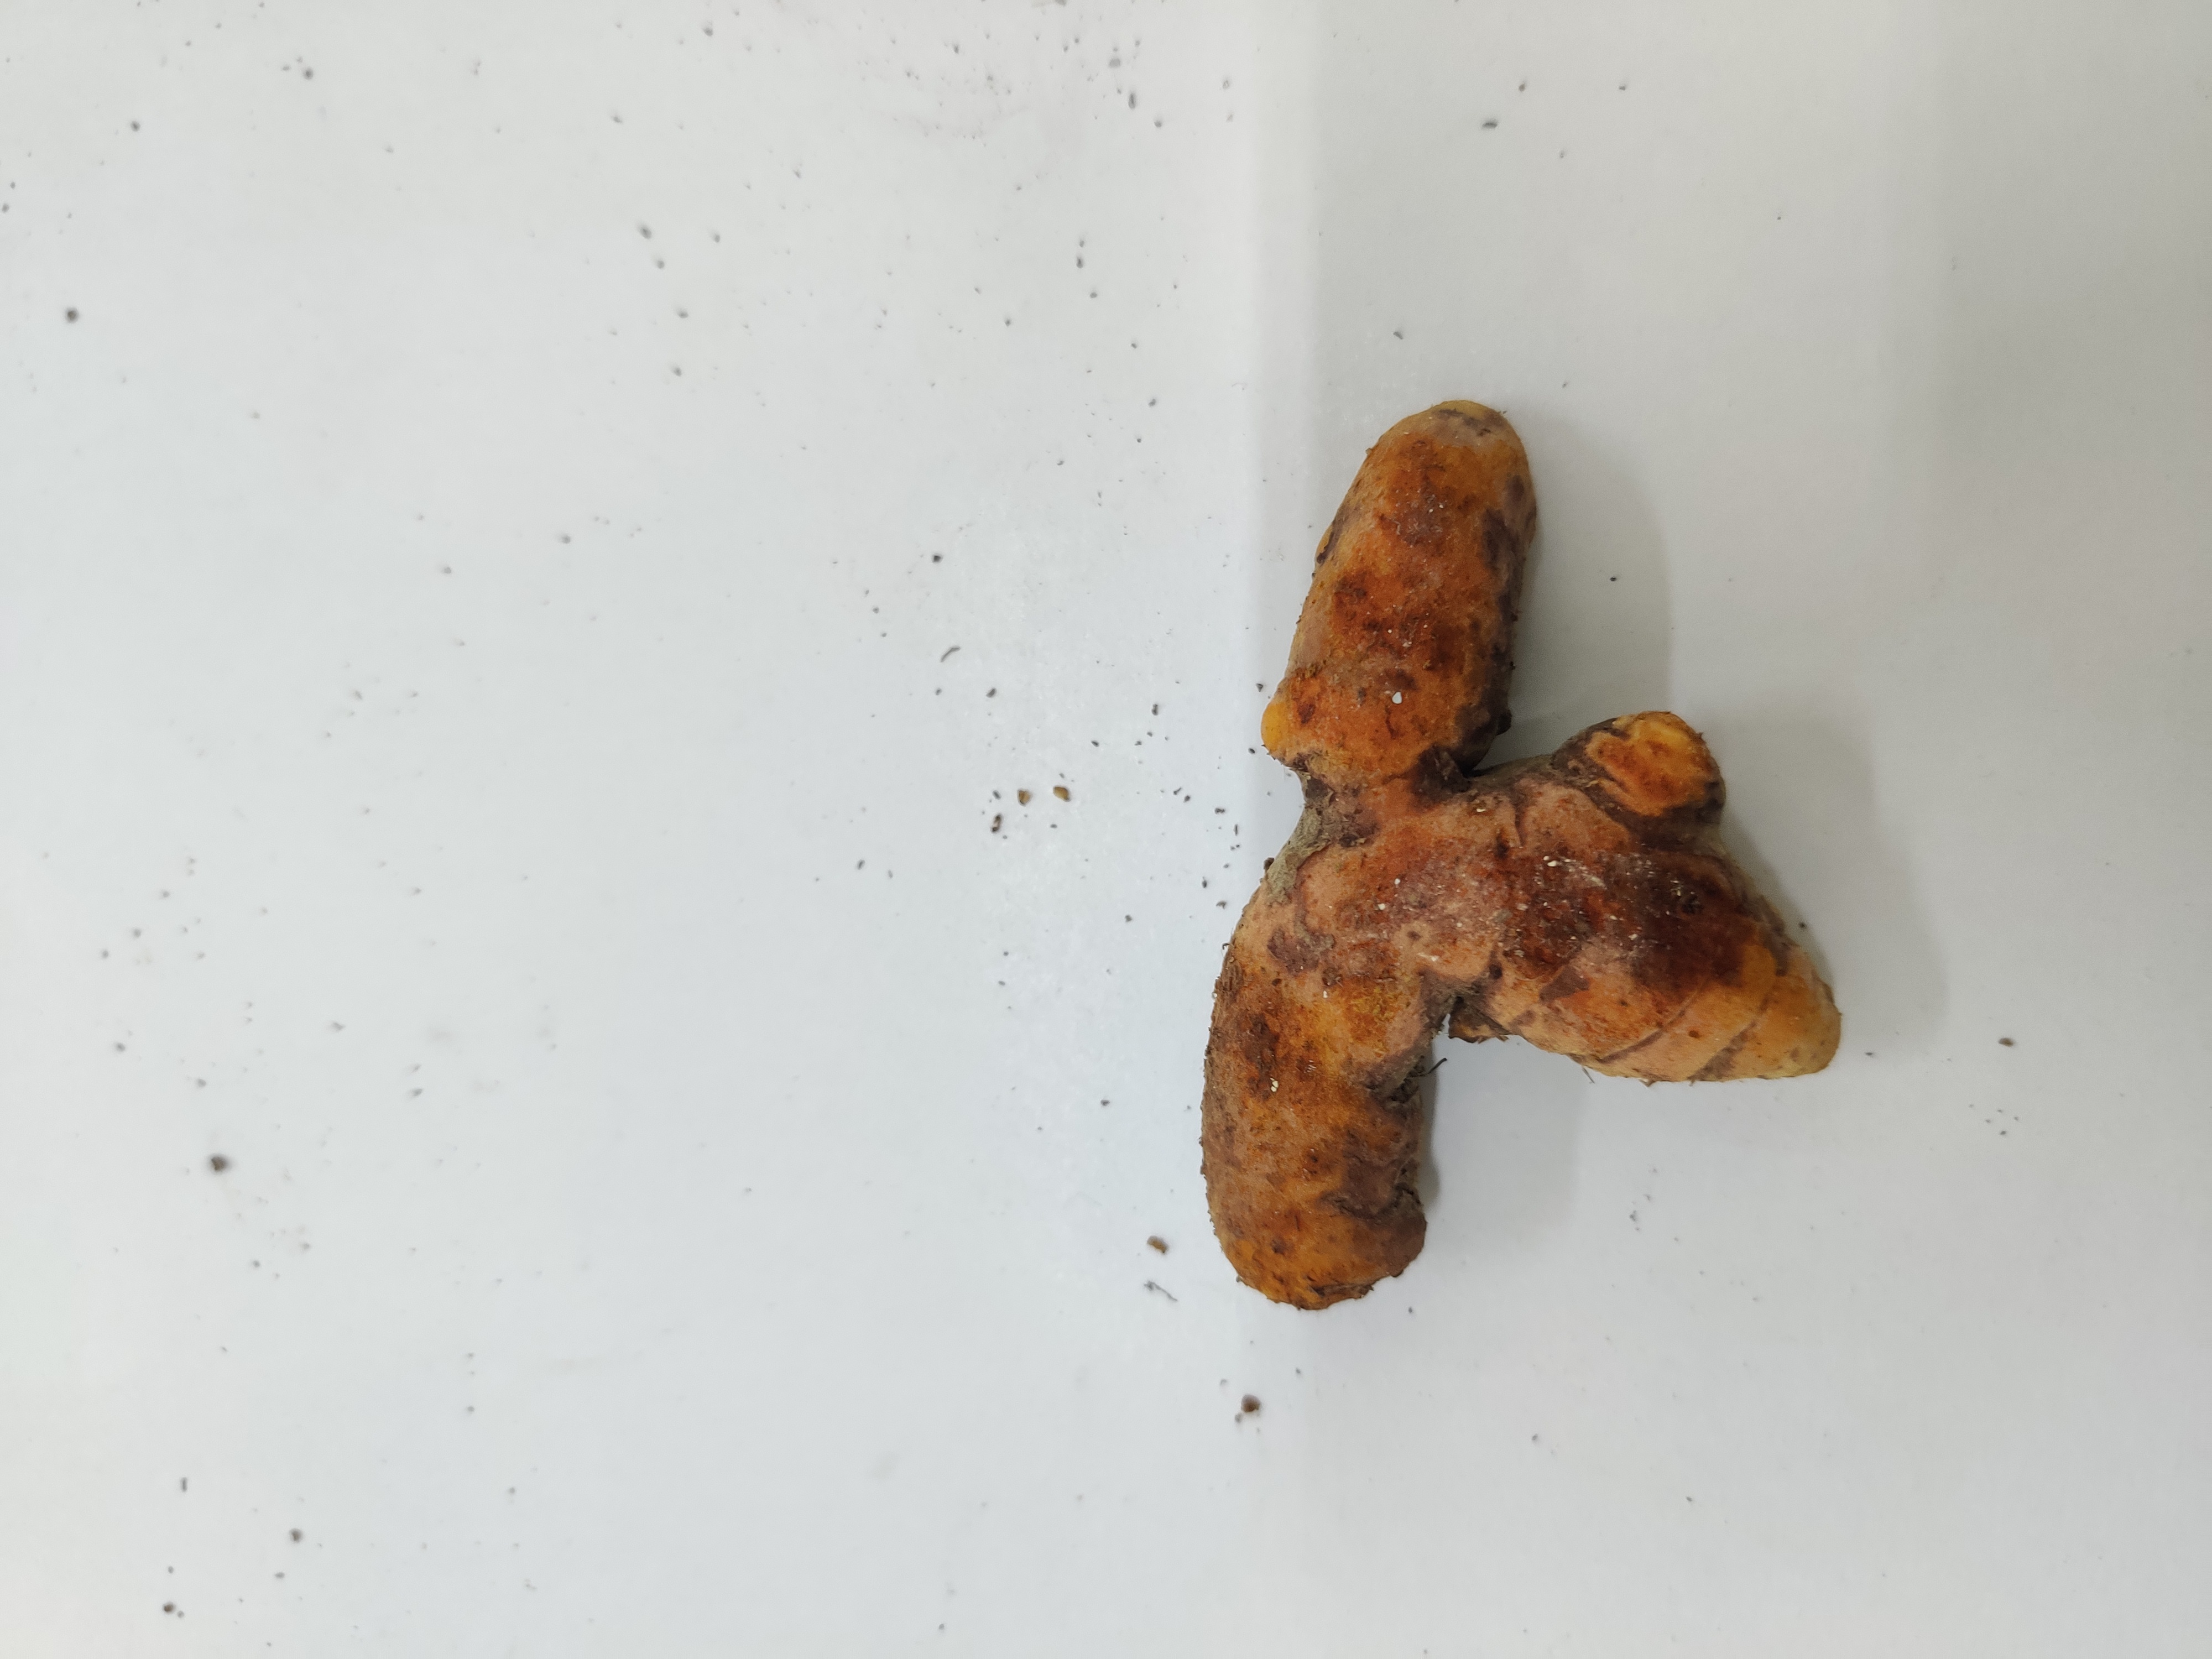
Crop: Turmeric
Condition: Fresh